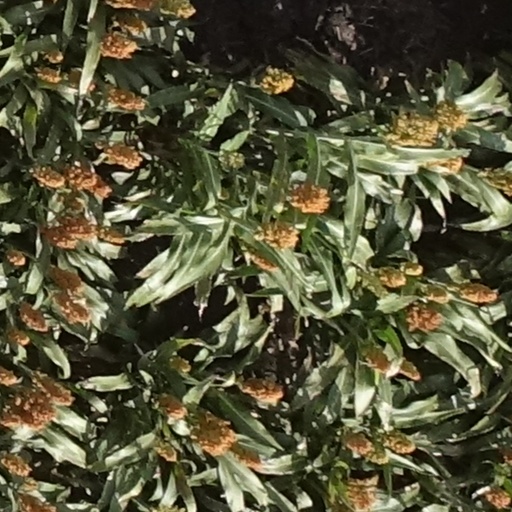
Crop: sorghum